Mercedes-Benz EQB

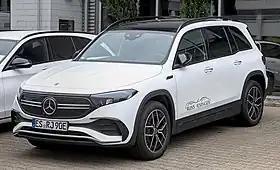
2022 Mercedes-Benz EQB 300

The Mercedes-Benz EQB (X243) is a seven-seat battery electric mid-size D-segment crossover SUV produced by the German automobile manufacturer Mercedes-Benz from 2021.